River Dodder

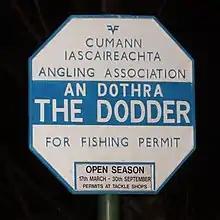
Angling association sign on the riverbank

The Dodder is a popular river for fishing and angling amongst Dubliners. The fishing season is open between 17 March and 30 September.